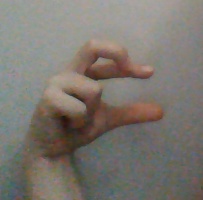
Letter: thal